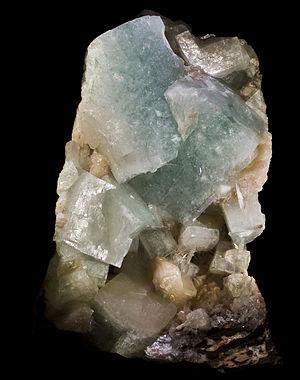
apophyllite - Caxias do Sul, Rio Grande do Sul, Brésil - (24x14cm)
L’apophyllite n’est pas une espèce minérale mais un nom générique de groupe comprenant trois espèces différentes qui forment entre elles des séries continues.